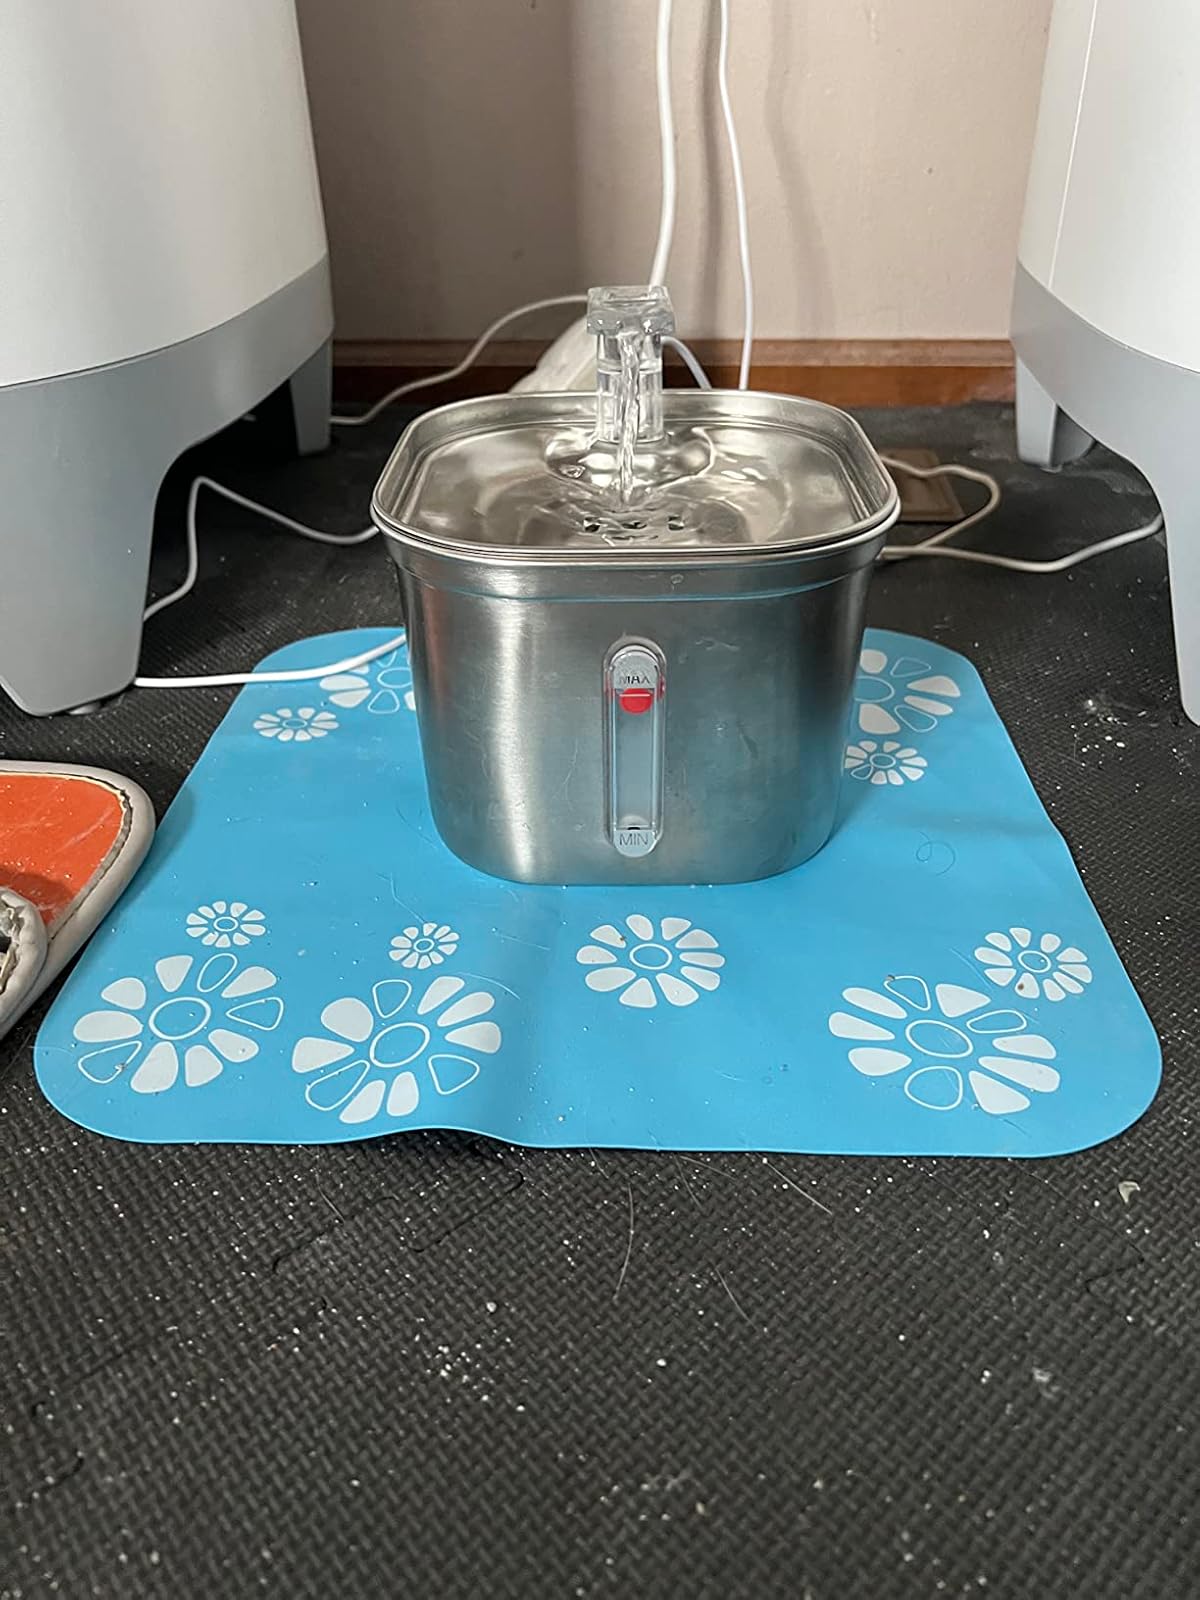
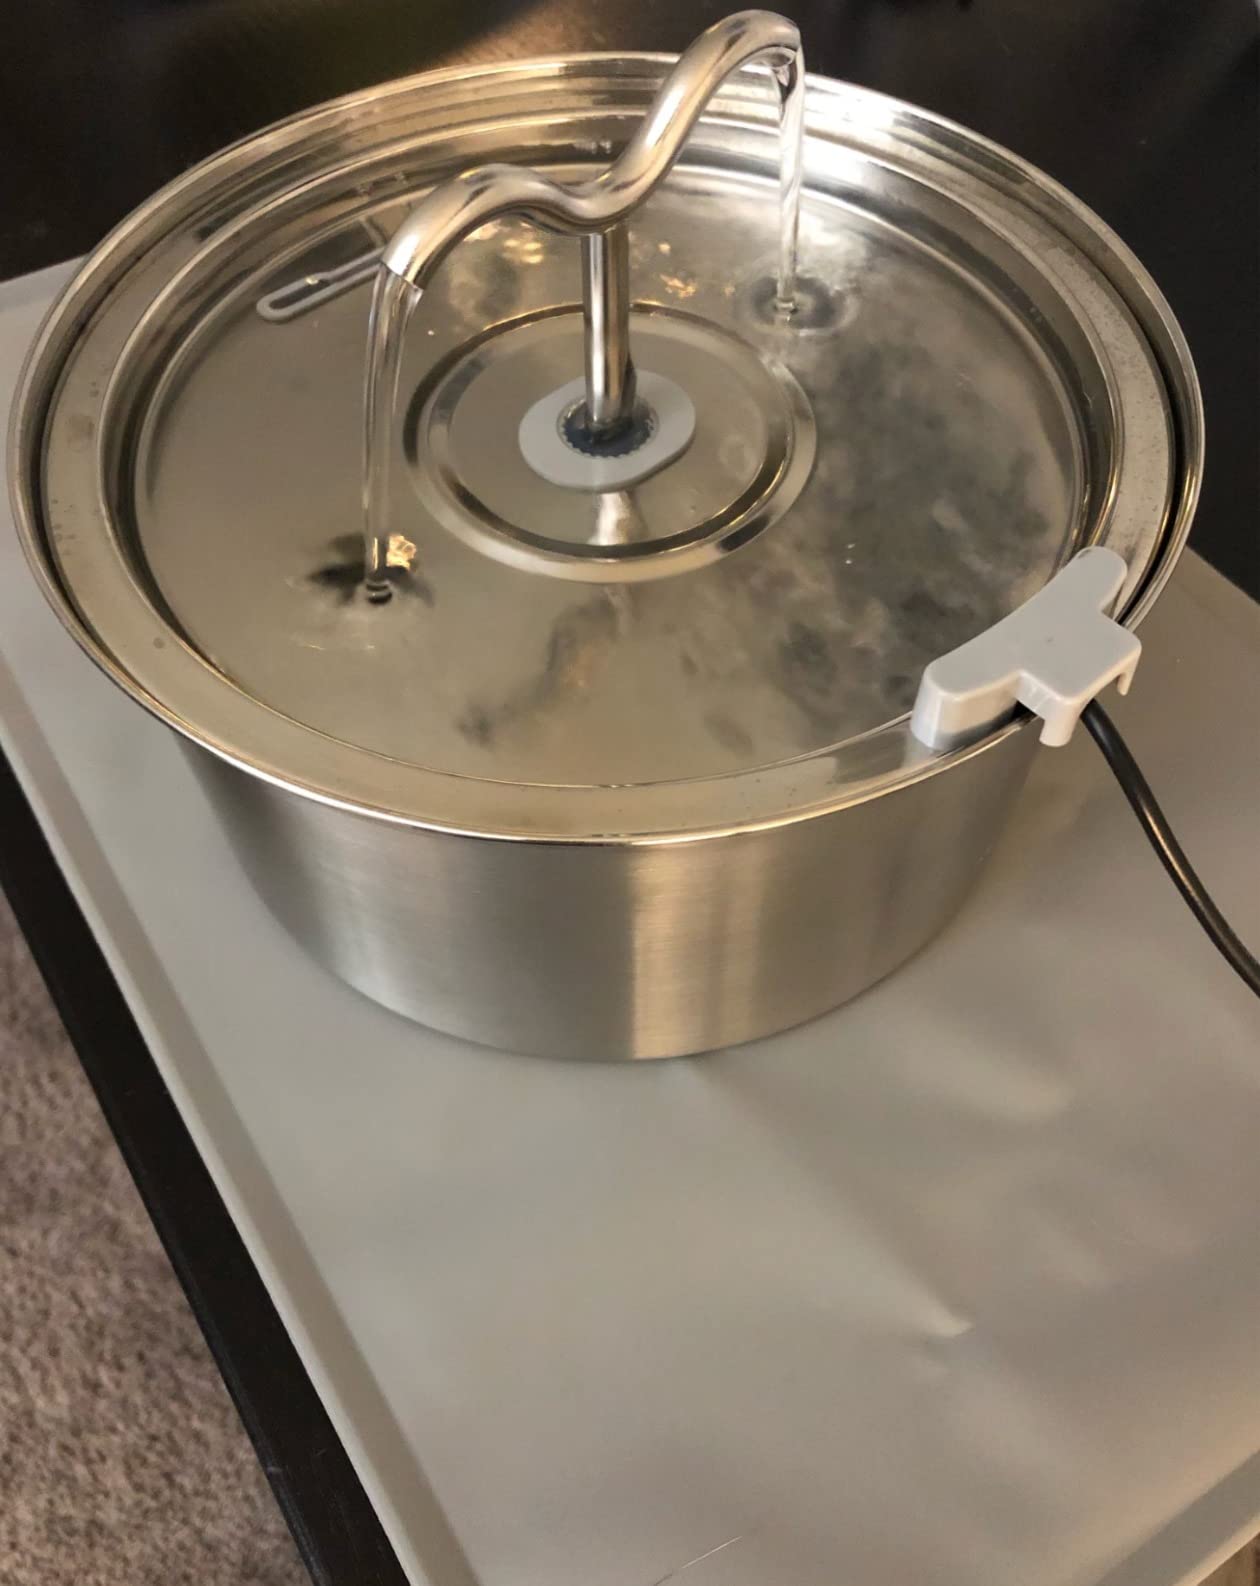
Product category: items_bowl
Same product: no